St Cosmas and St Damian Church, Keymer

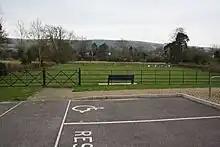
Hassocks Burial Ground

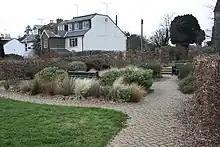
Garden of Remembrance

The church has a large graveyard with several war graves and a war memorial. The Commonwealth War Graves Commission identifies five soldiers—three from the First World War and two from the Second World War—who are buried there. There is no longer enough space for burials to take place in the original churchyard, so a new burial ground has been established in a field opposite the church. Mid Sussex District Council acquired the land on behalf of the Parish of Keymer and Clayton, and transferred ownership to Hassocks Parish Council. The latter now manages the area, which is called the Hassocks Burial Ground and Garden of Remembrance. The names on the War Memorial have been researched and details of the men's stories have been published. This adds depth to the bare names and gives details that would otherwise be forgotten.